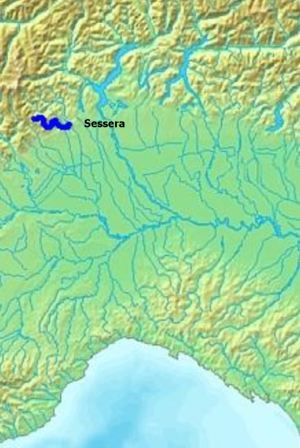
La Sessera est un torrent du Piémont, affluent de la Sesia. Son cours se développe dans une partie de la province de Biella puis passe par la vallée de la province de Verceil avant de se jeter dans la Sesia aux alentours de la commune de Borgosesia. Le bassin de la Sessera possède un périmètre de 69 kilomètres. Le cours du torrent est barré par les hameaux des communes de Vallanzengo et de Camandona, formant le bassin des Mêlées, réalisé dans un but hydroélectrique.